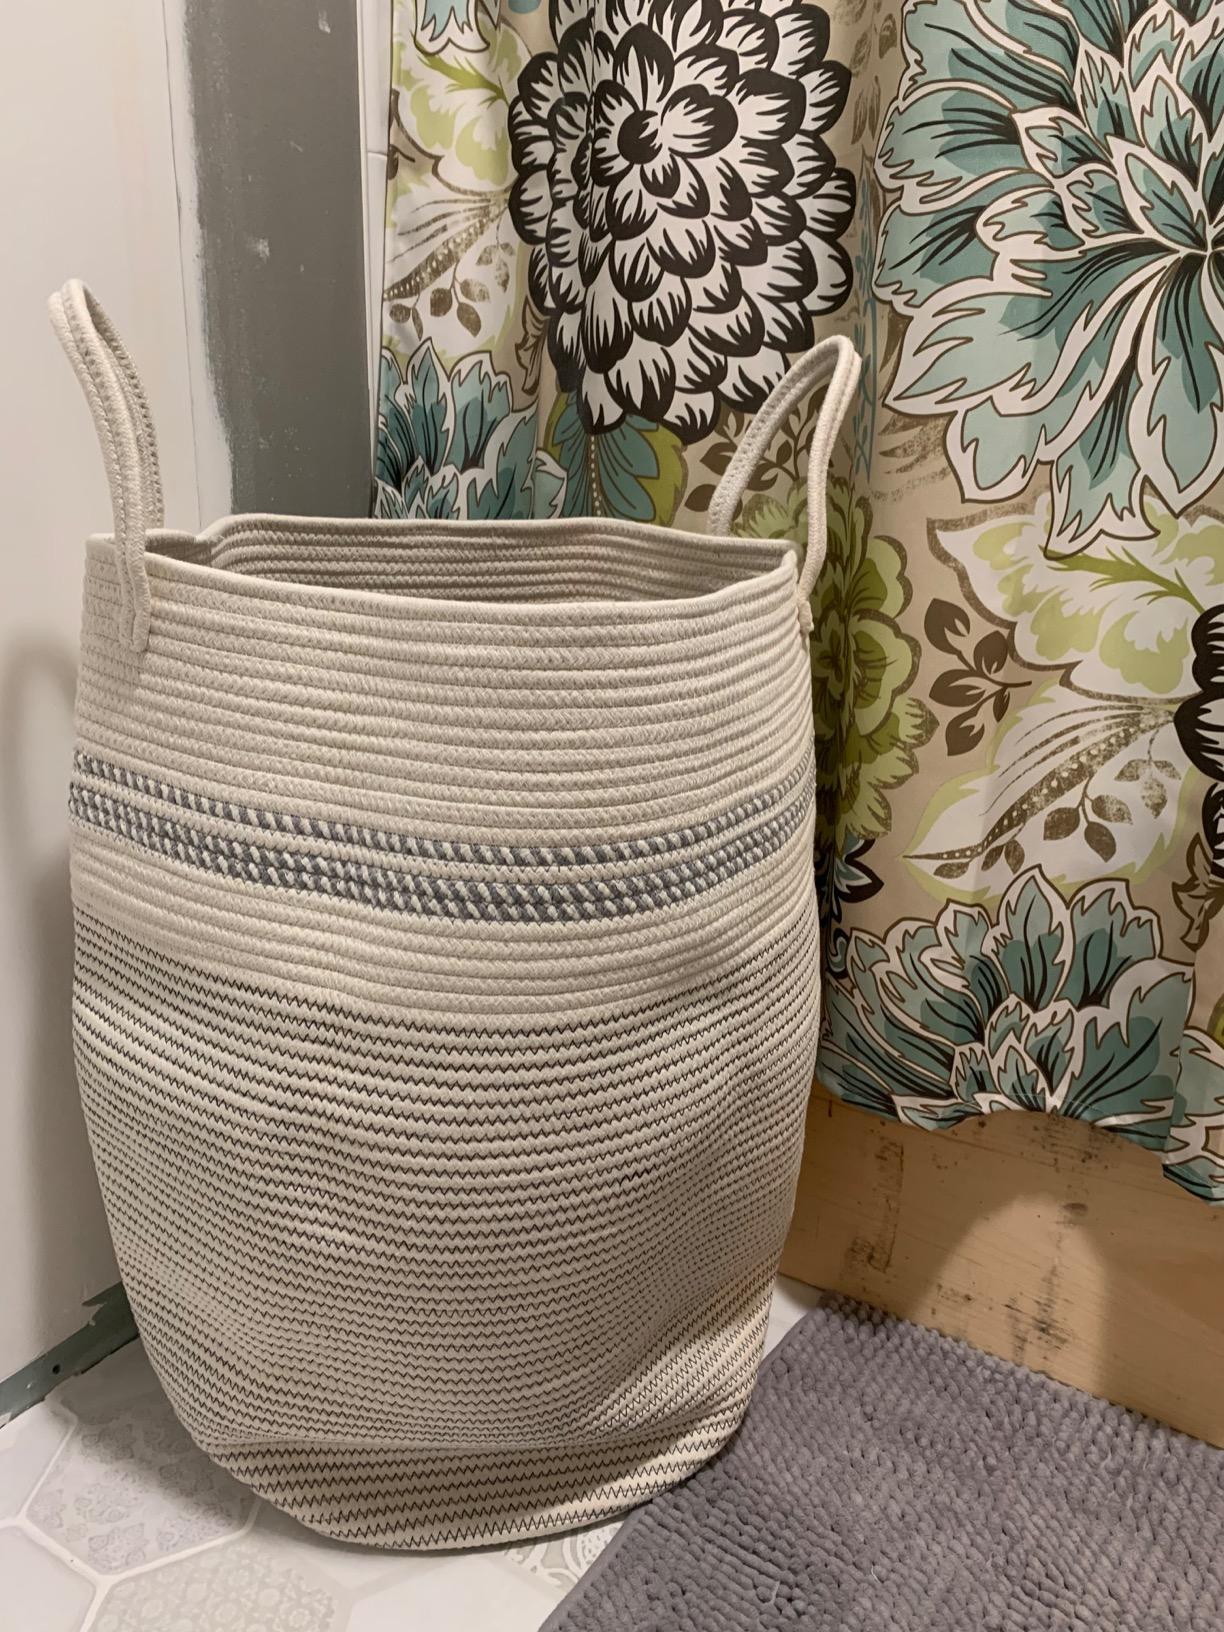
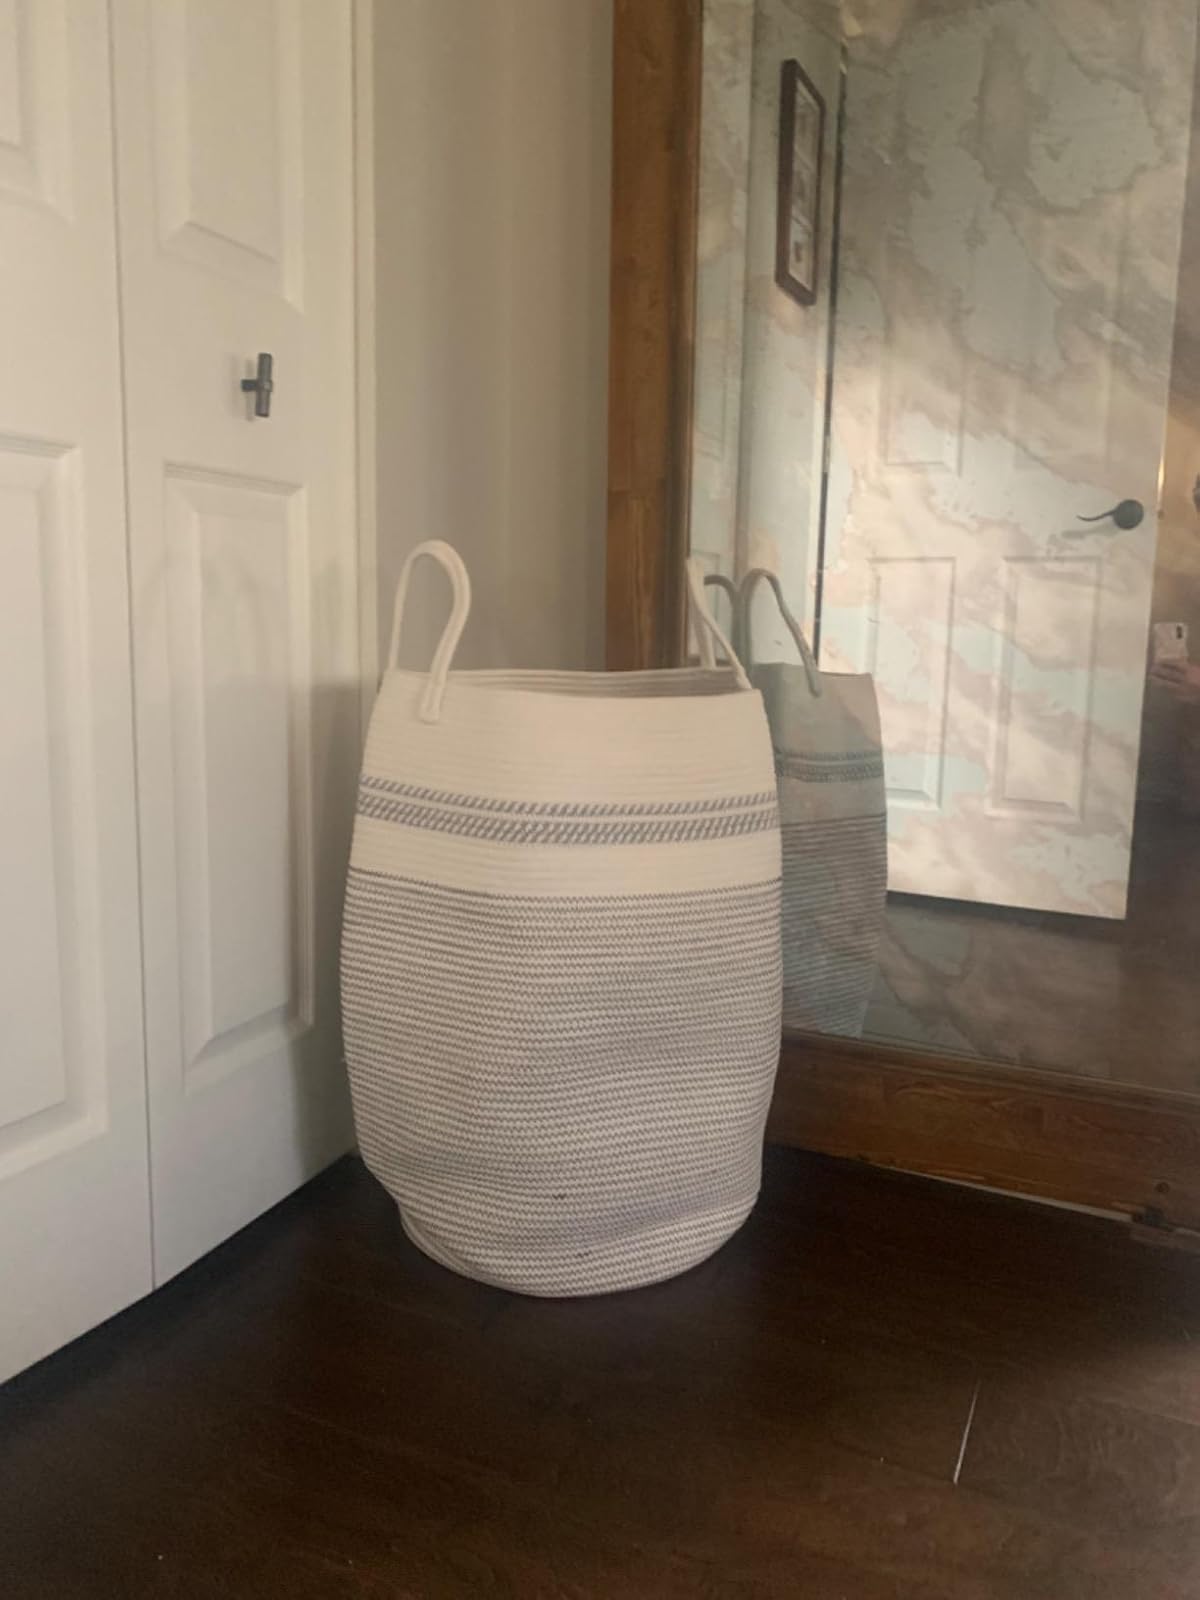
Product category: items_hamper
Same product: yes